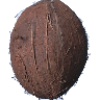
Label: Cocos 1